Sunda Kingdom

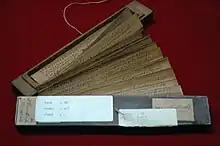
"Lontar" palm-leaf manuscript written in Sundanese

The economy of the Sunda kingdom relied on agriculture, especially rice cultivation; this is reflected in Sundanese culture and the annual ceremonies of crop seeding and "Seren Taun" rice harvest festival. The harvest ceremony also allowed the king's official to collect tax in the form of rice that can be stored in the state's "Leuit" (rice barn).